Pisces (astrology)

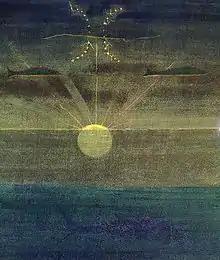
"Žuvys" (Pisces) by Mikalojus Konstantinas Čiurlionis

Venus exalted in Pisces is representative of divine love in the first canto of Dante's "Purgatorio". Pisces is the subject of Luca Della Robbia's 15th century "Plate with the Month of February". They are also the subject of one of Elizabeth Barrett Browning's poetic works: